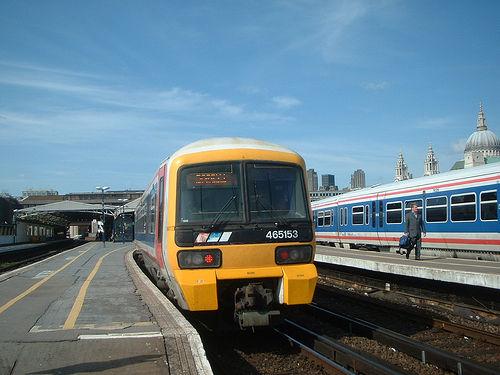
Weather: sun or clear